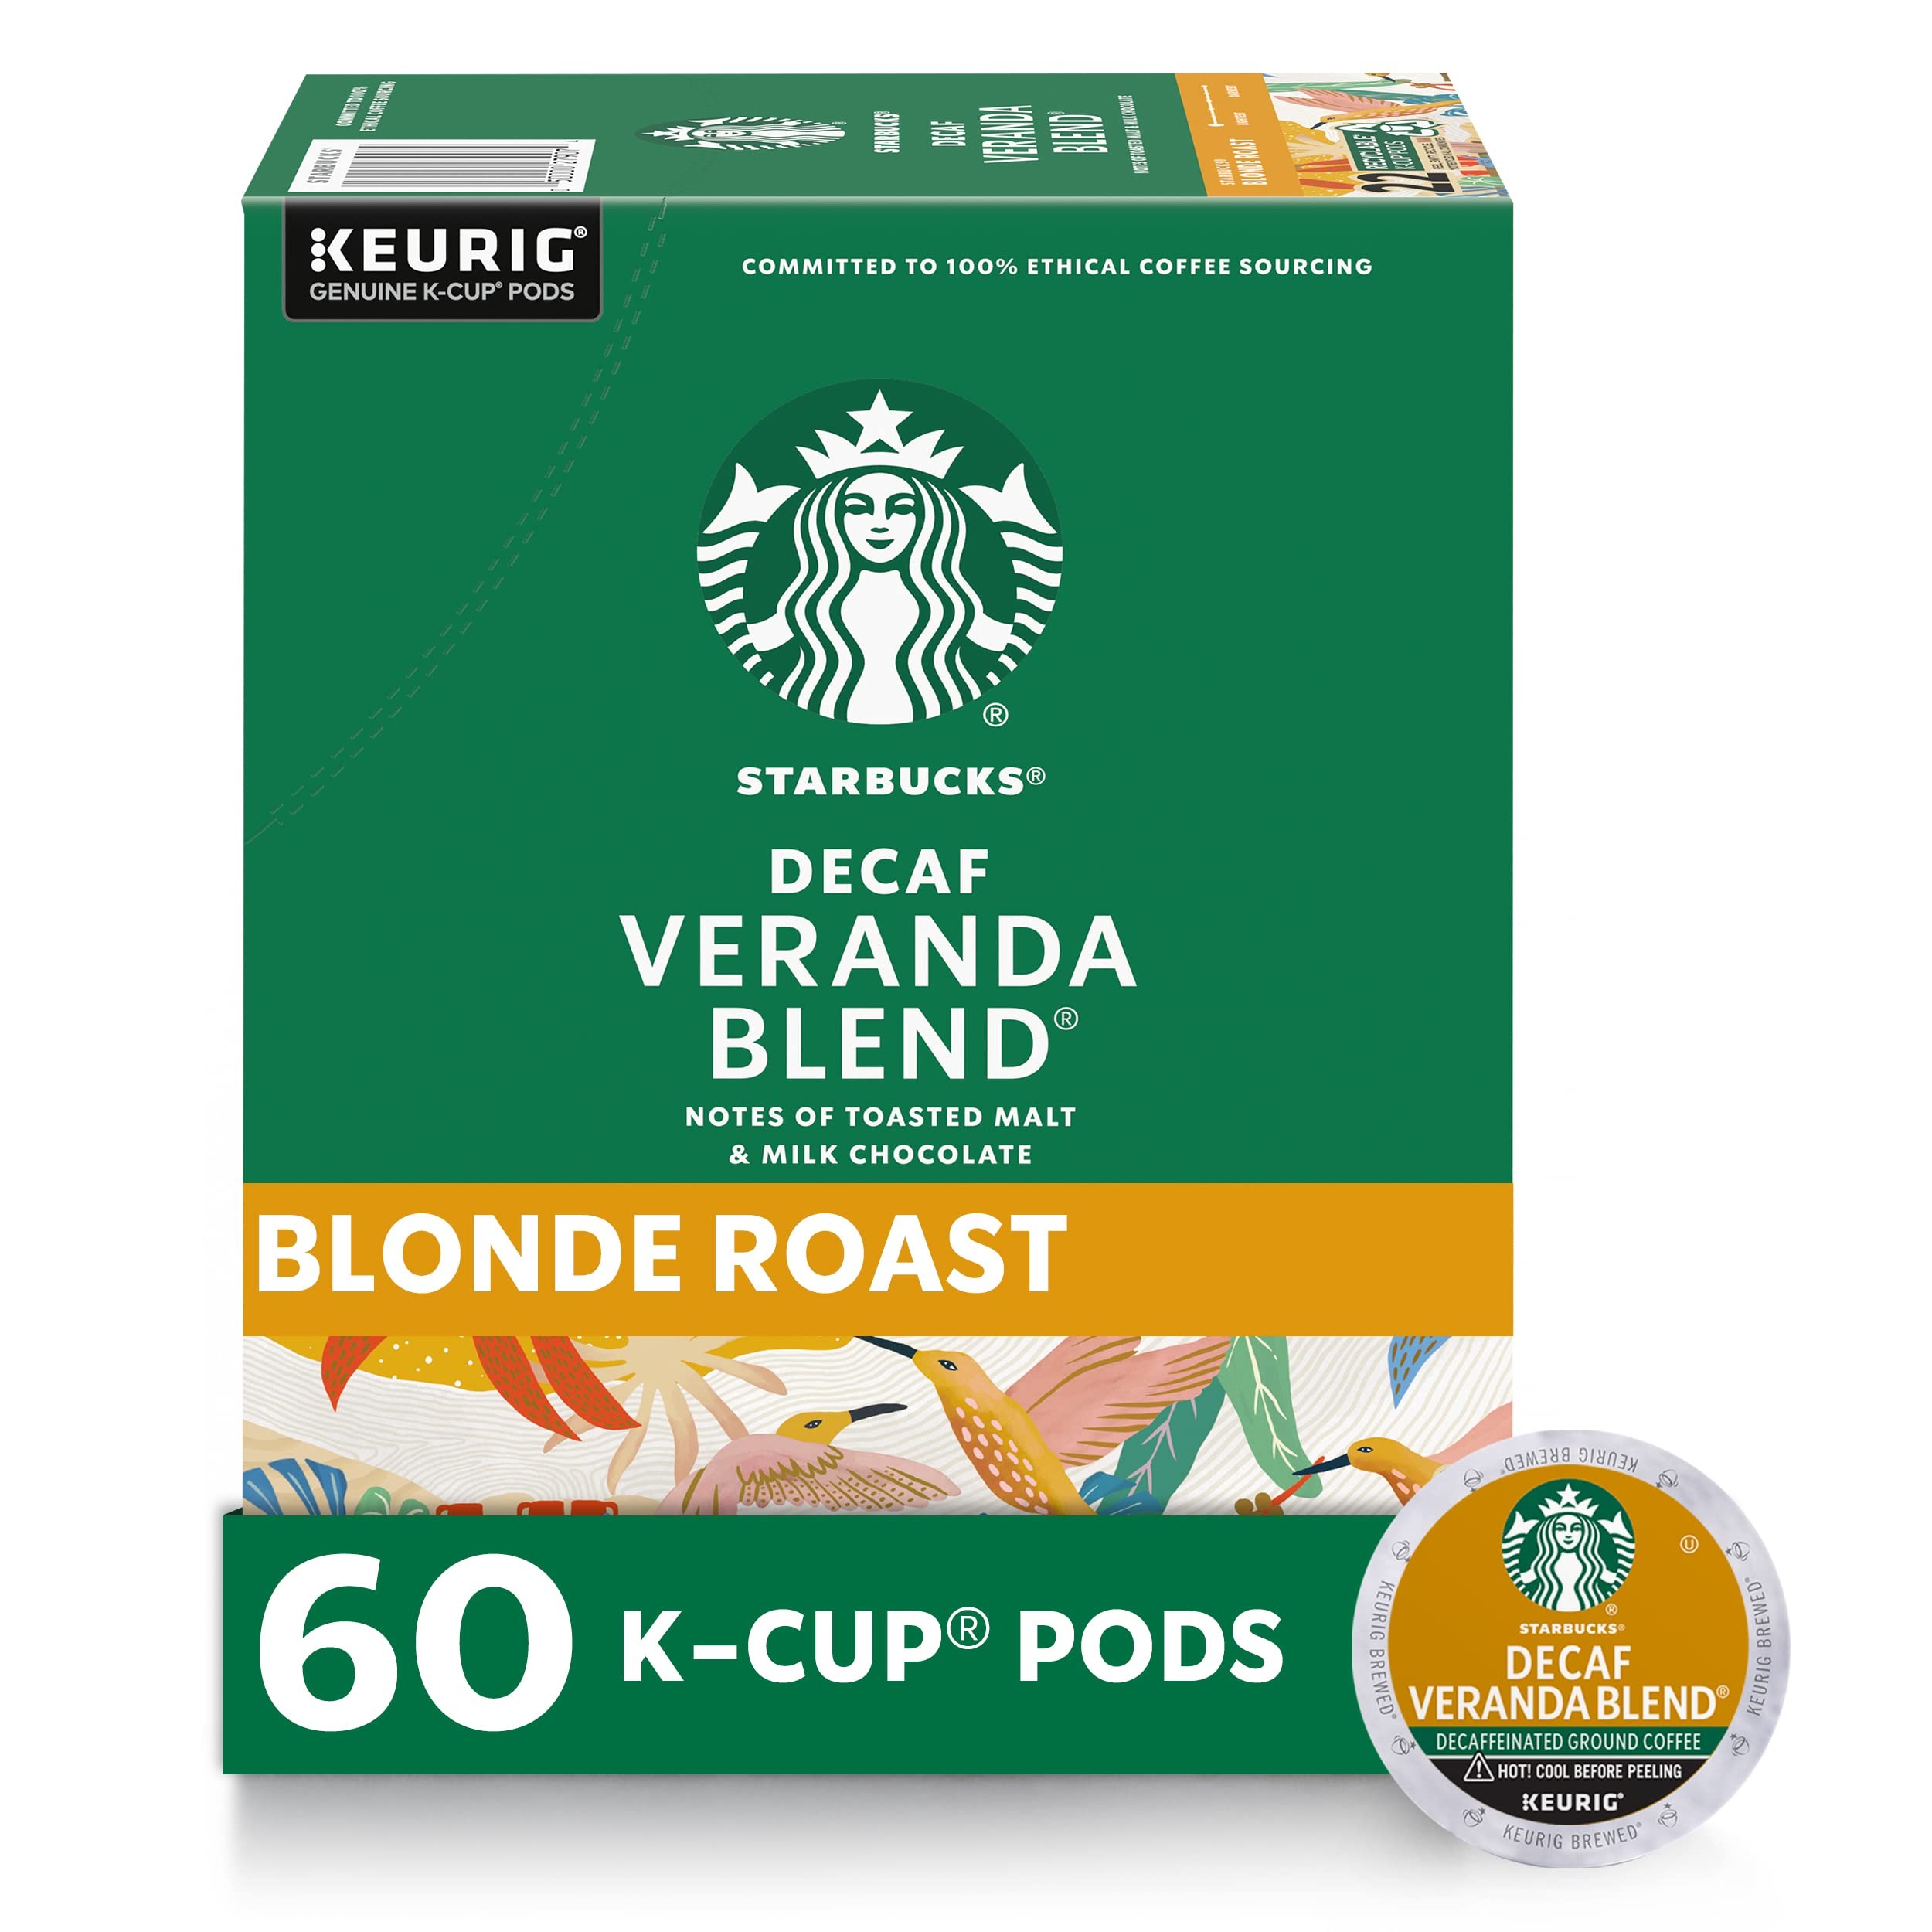
Item Name: Starbucks K-Cup Coffee Pods, Starbucks Blonde Roast Coffee, Decaf Veranda Blend, 100% Arabica, 6 boxes (60 pods total)
Bullet Point 1: PREMIUM COFFEE IN A K-CUP—Starbucks delivers exceptional coffee cup after cup with this 10-count K-Cup pod box of Decaf Veranda Blend lightly roasted coffee for Keurig brewers
Bullet Point 2: DECAF VERANDA BLEND—Our lightest roasted coffee with notes of toasted malt and milk chocolate
Bullet Point 3: FRESH TASTE—Starbucks adheres to the highest quality standards—shipping you the same carefully roasted 100% arabica coffee beans we brew in our cafés
Bullet Point 4: MAKE IT YOUR OWN—The perfect everyday cup, Starbucks coffee is great for adding personal touches of inspiration like milk, cream, syrup or a variety of other additions to make it your own
Bullet Point 5: ETHICALLY SOURCED—Starbucks is committed to 100% ethical coffee sourcing in partnership with Conservation International
Value: 60.0
Unit: Count

Price: 42.67